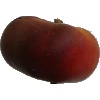
Label: Nectarine Flat 1